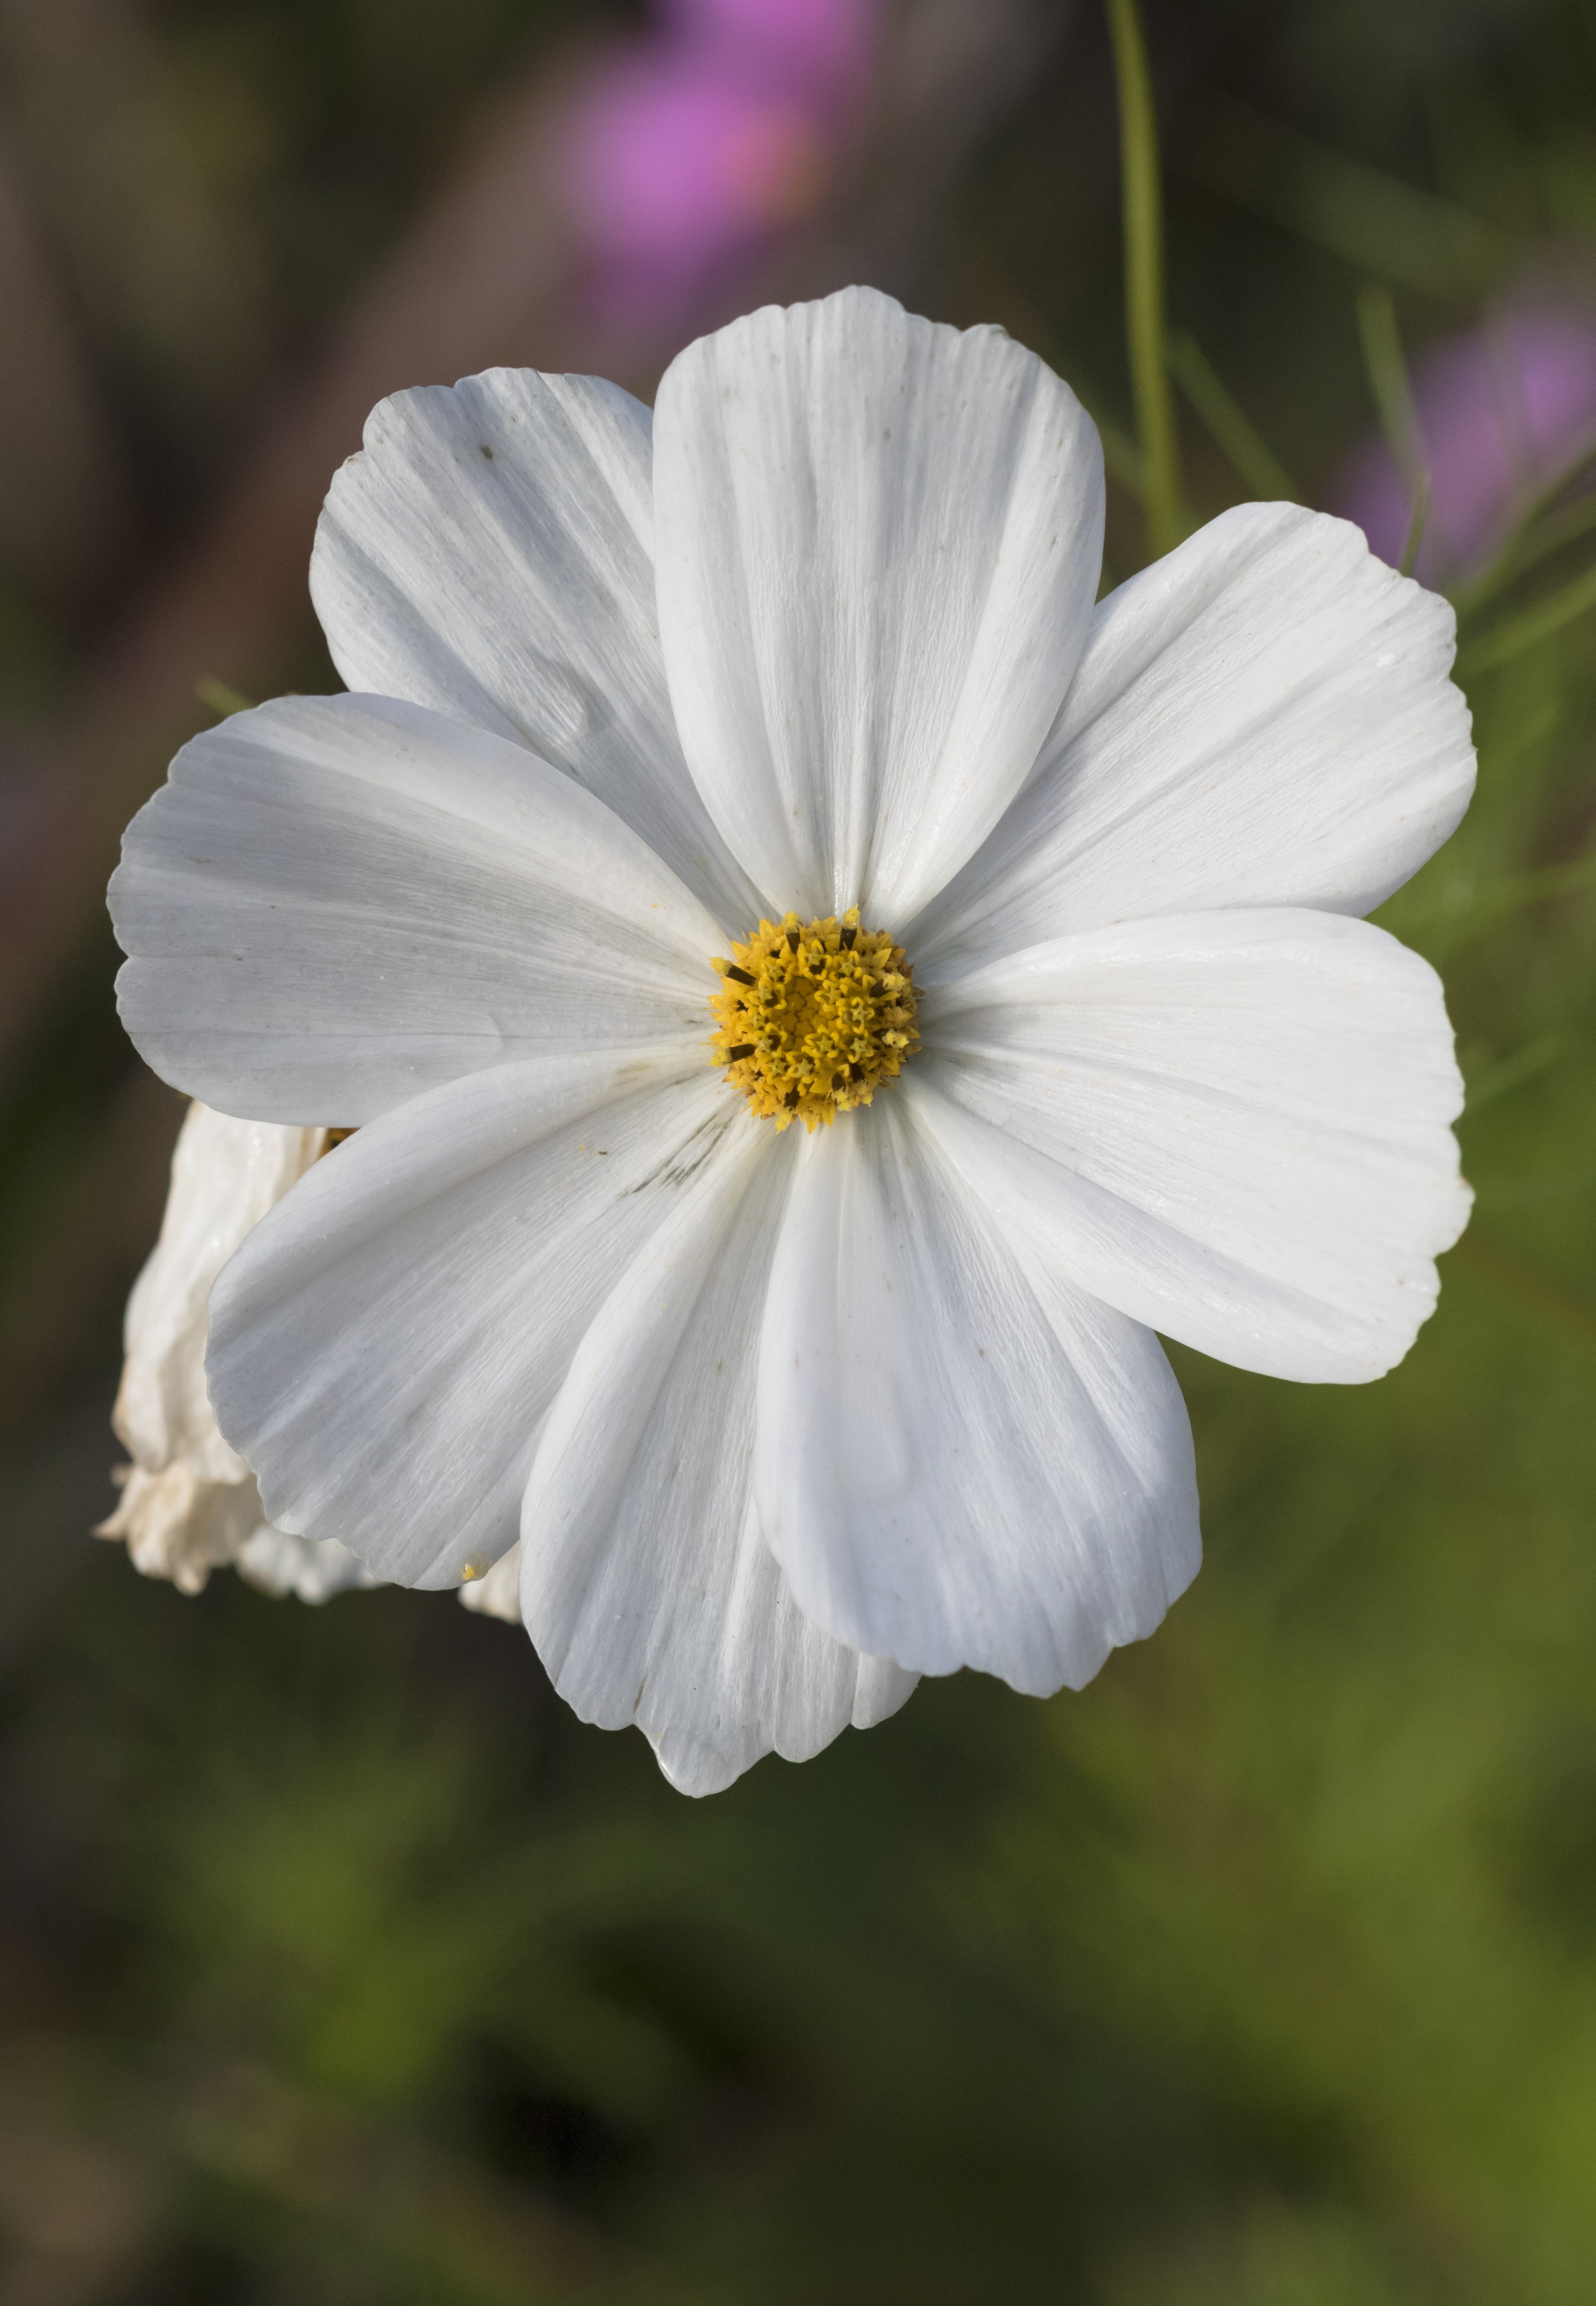
nature, blossom, plant, white, photography, meadow, flower, petal, daisy, botany, garden, flora, wildflower, close up, finnish, macro photography, garden flower, flowering plant, daisy family, oxeye daisy, plant stem, land plant, garden cosmos